Boloco

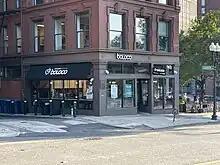
Boloco's Boston Common location, which closed in late 2023.

Confusion regarding the closing of the Boylston Street restaurant in Copley Square began in late 2018 after Chick-fil-A announced that it was opening its first Boston location in the space Boloco occupied. Pepper tweeted in response that "there is not yet any agreement for Boloco to leave. We have a lease thru 2020 and a decade of options after. We are working with landlord to find a solution based on what we've read." The location eventually did close, with Boloco's website noting an alleged large rent increase as the reason.